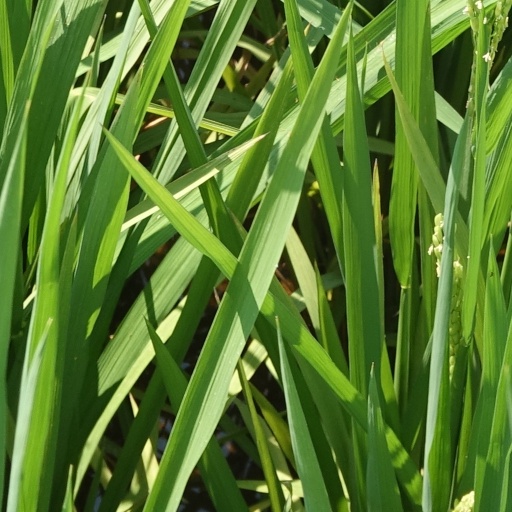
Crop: rice